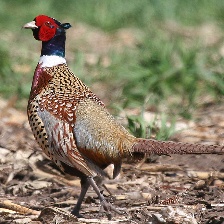
Species: RING-NECKED PHEASANT
Scientific name: PHASIANUS COLCHICUS